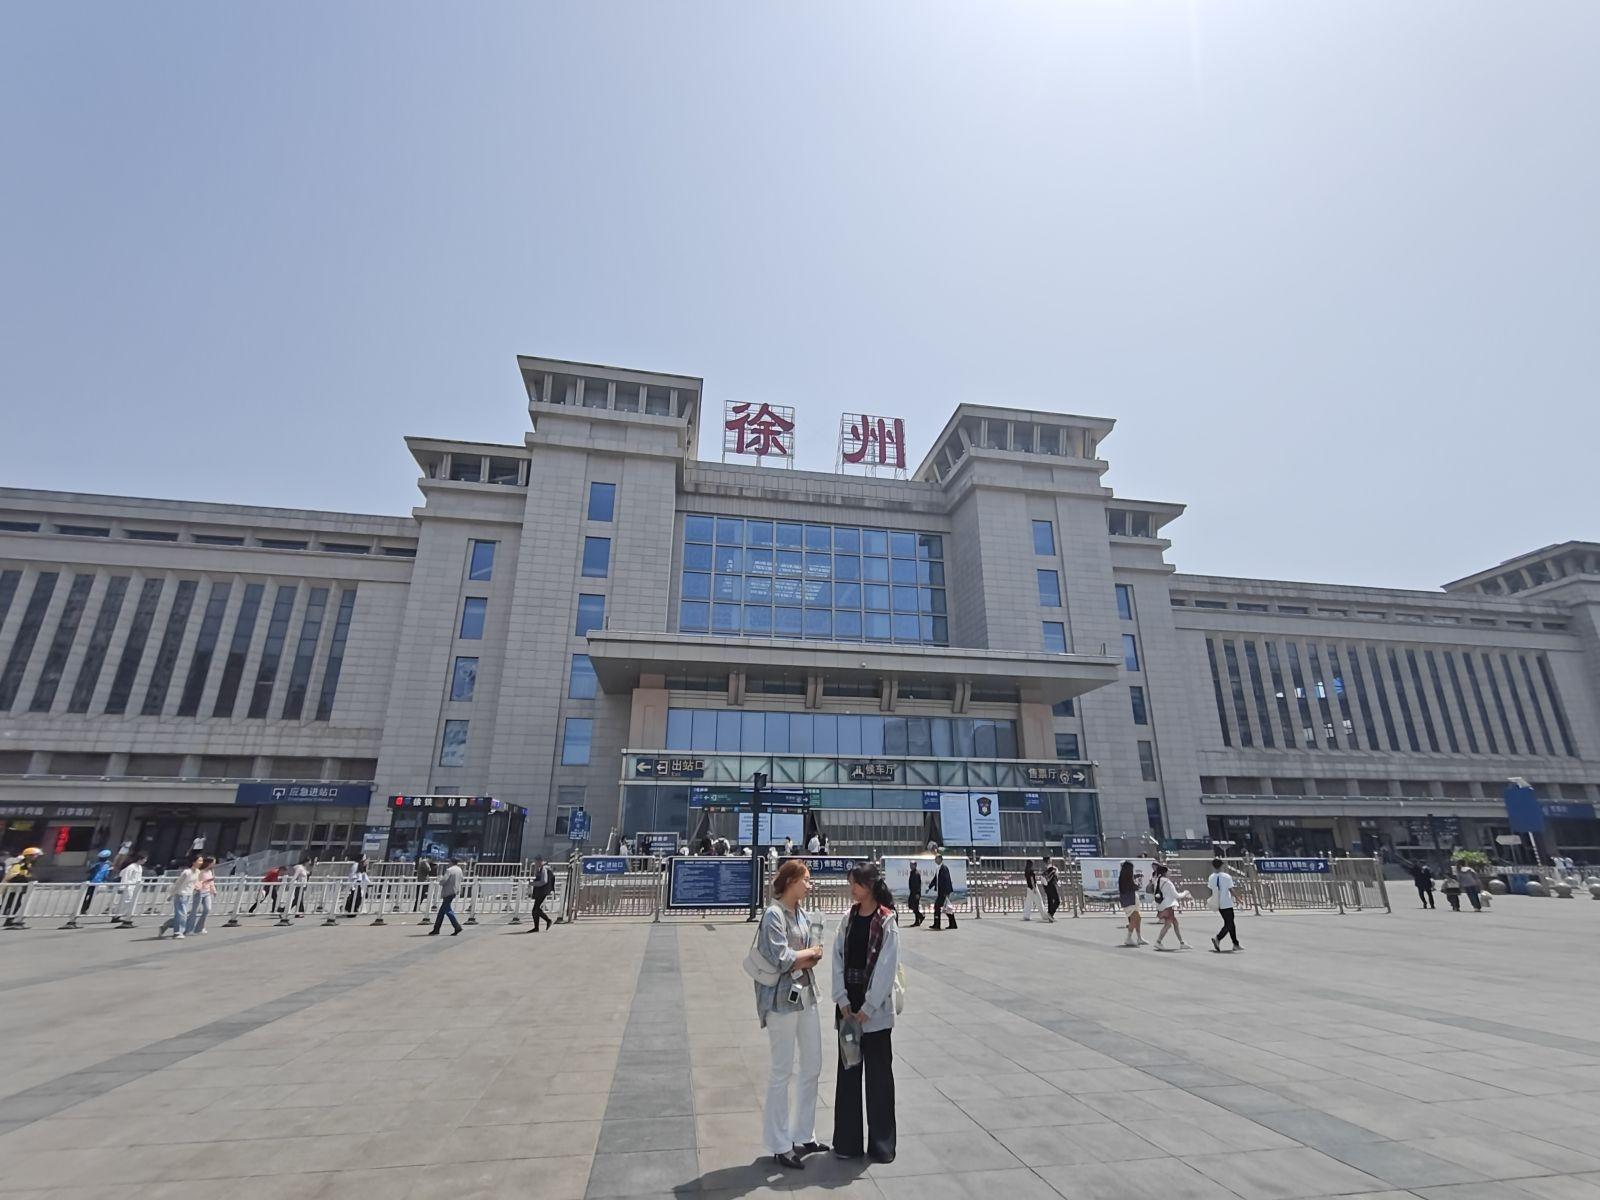
地标名称：徐州站
所在城市：徐州市·云龙区